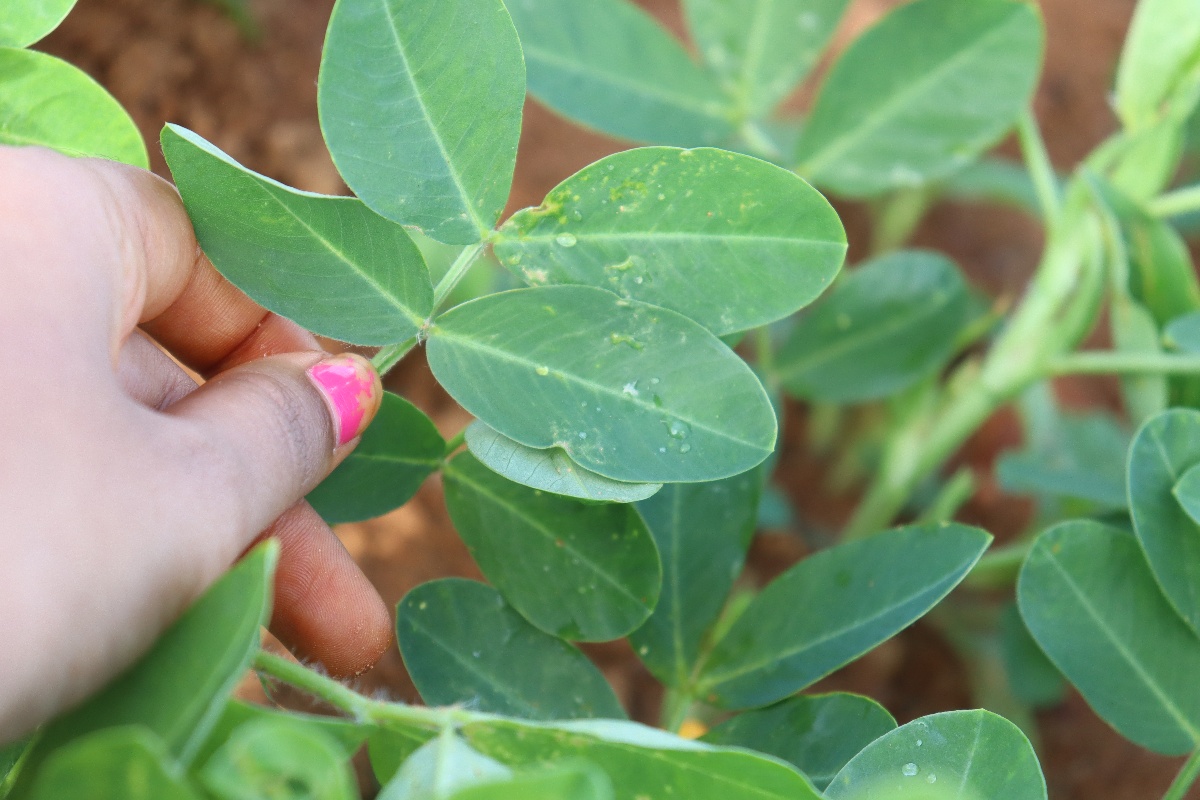
Label: healthy leaf